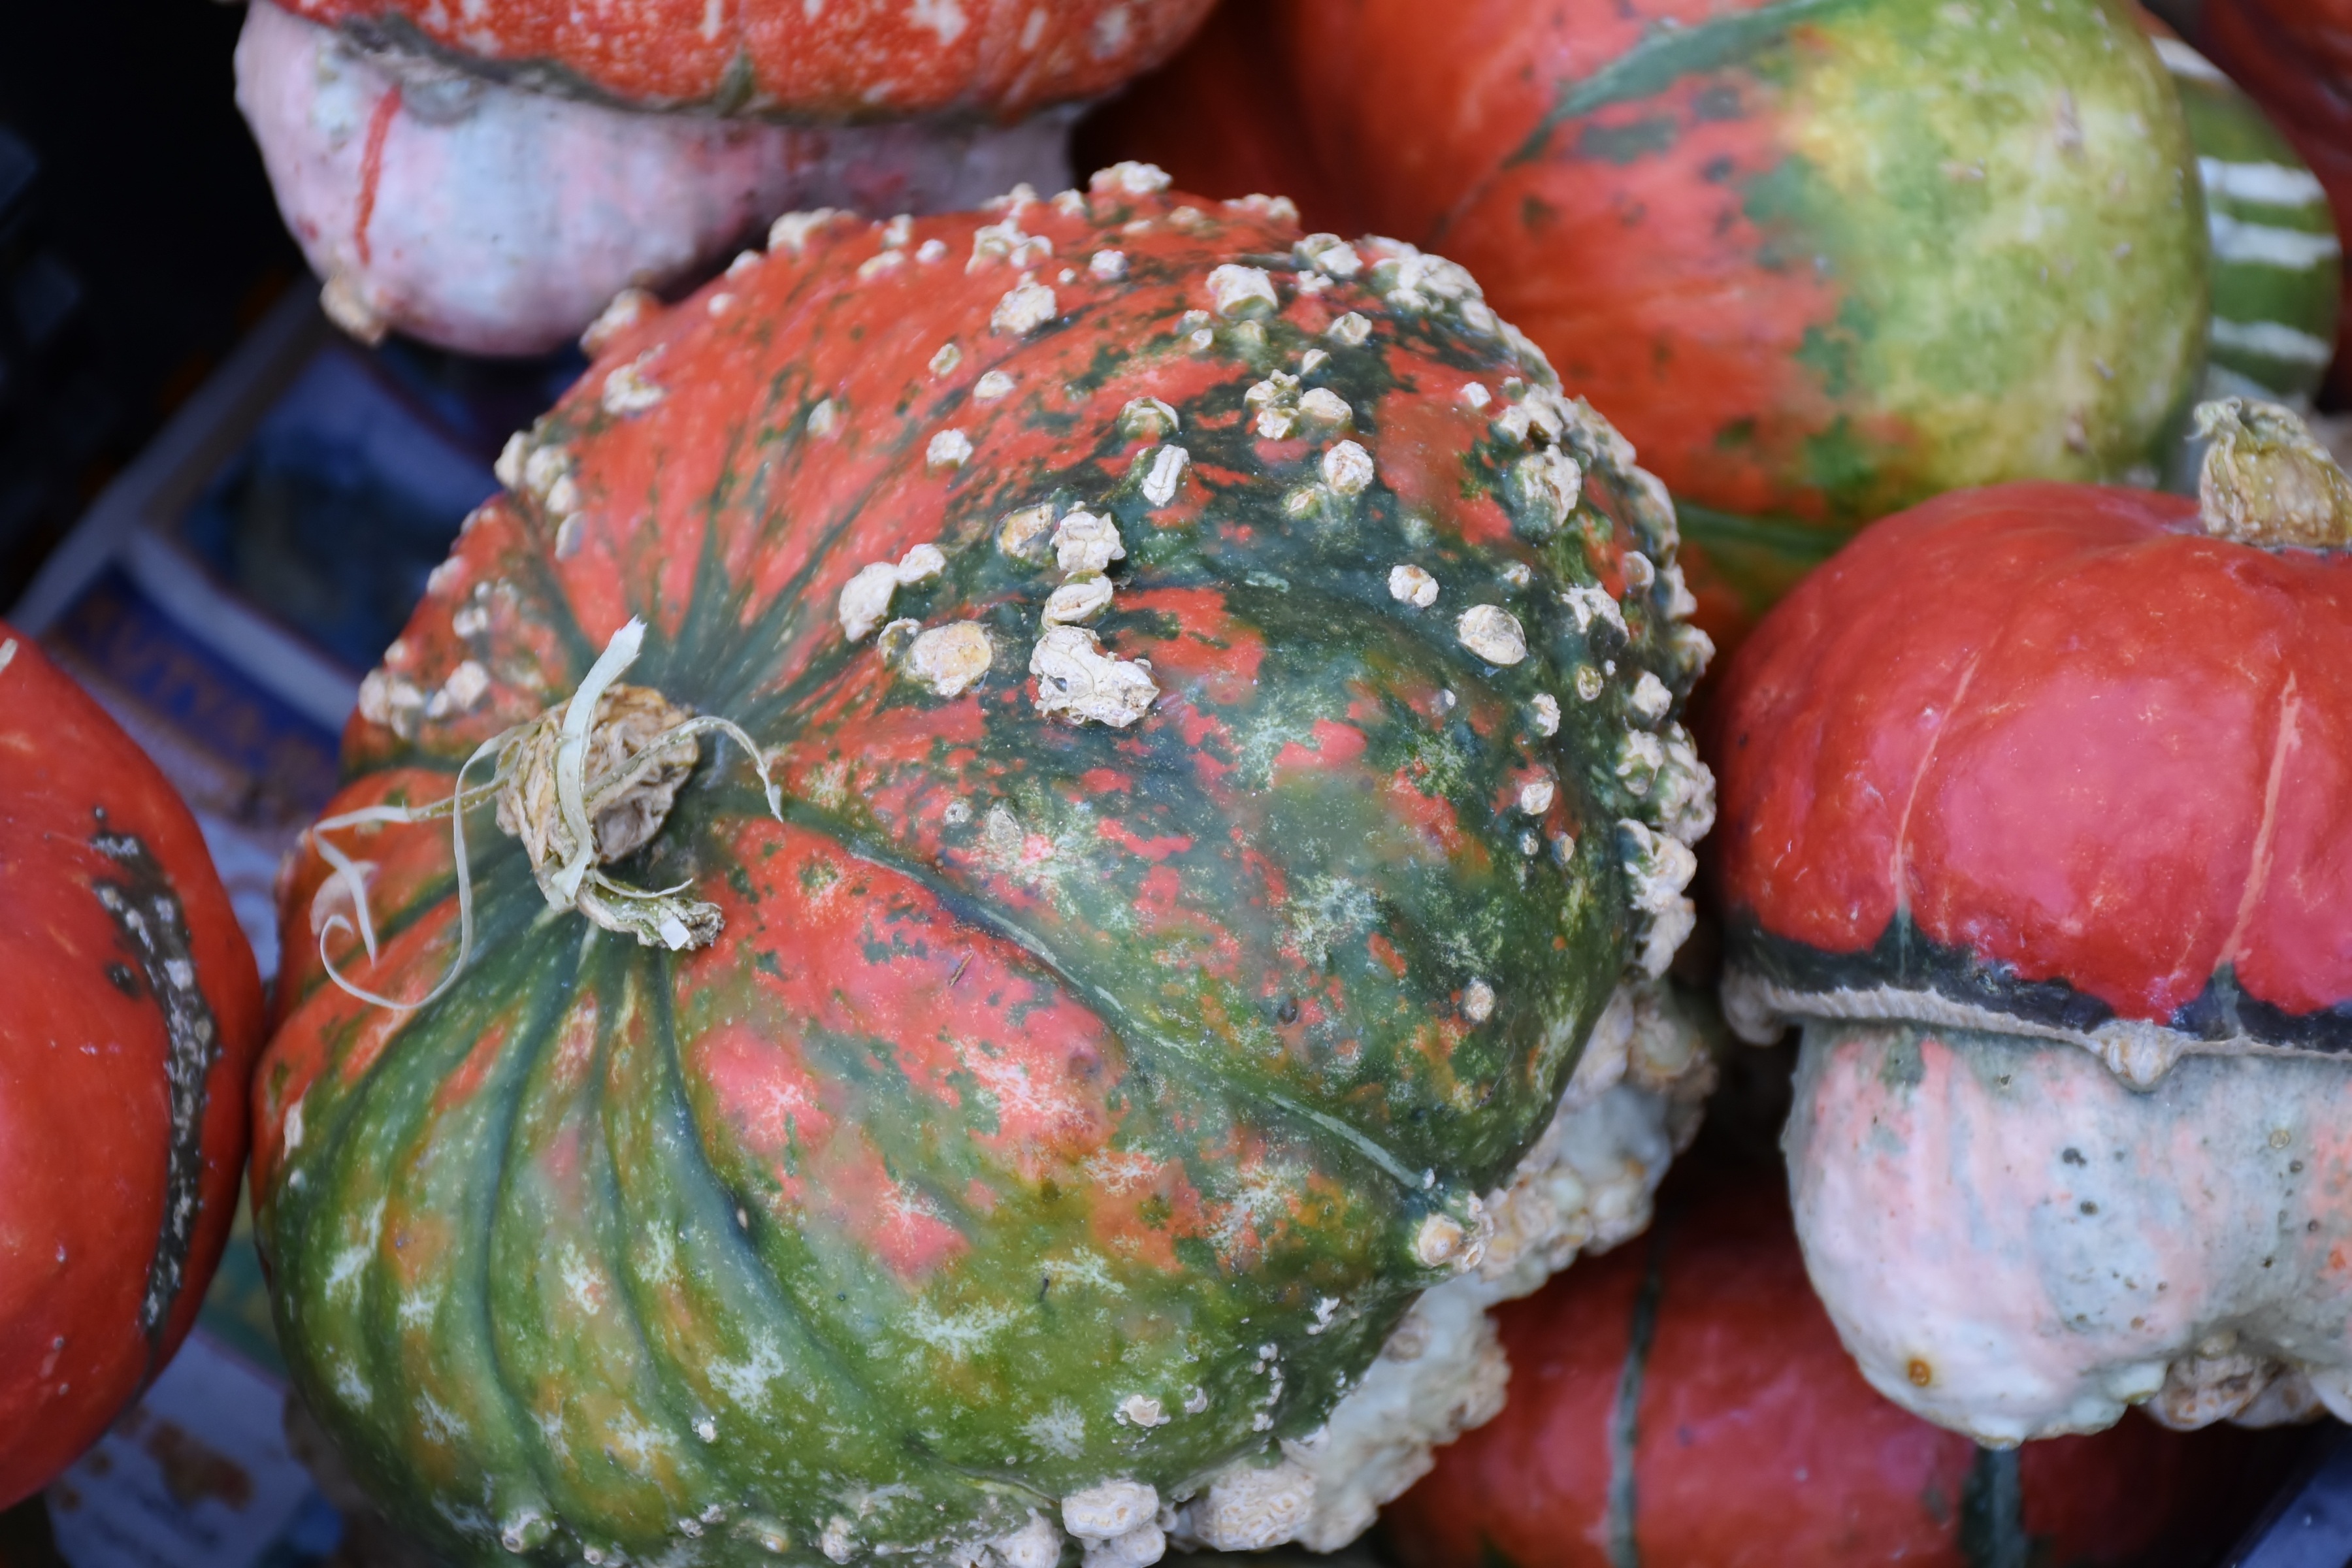
structure, plant, fruit, flower, decoration, food, golden, red, produce, vegetable, color, autumn, pumpkin, halloween, colorful, garden, watermelon, gourd, seasonal, choose, carving, october, pumpkins, melon, cucurbita, autumn motive, flowering plant, dark green, choice choose, land plant, cucumber gourd and melon family